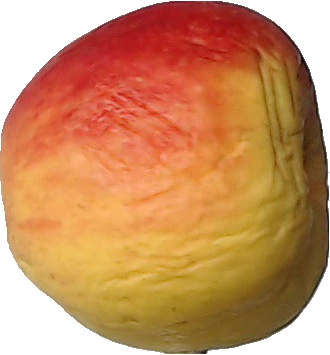
Label: apple_red_yellow_1